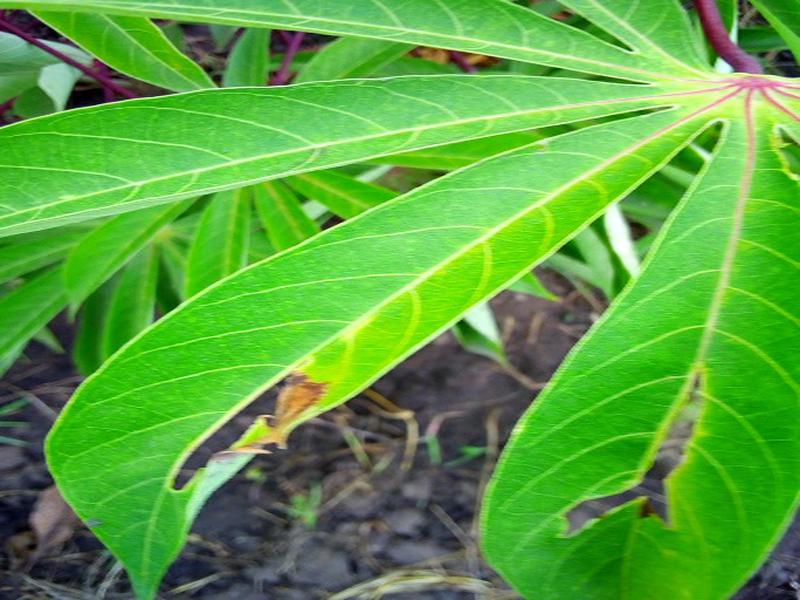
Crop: cassava
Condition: bacterial_blight